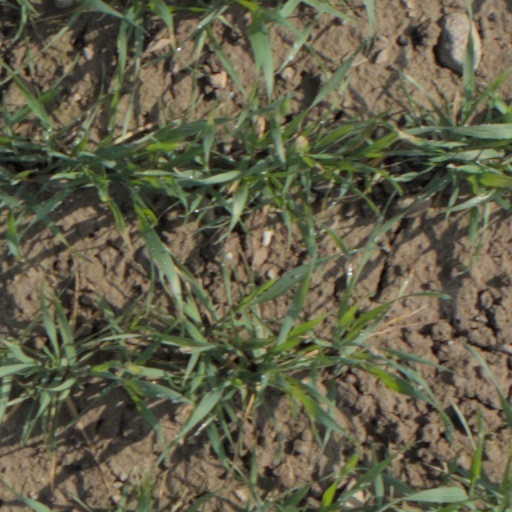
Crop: wheat